Clay Aiken

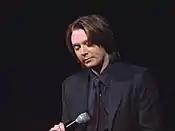
Aiken at a 2006 Christmas tour appearance in Merrillville, Indiana

Aiken was voted the Favorite Reality Star of 2003 by "TV Guide" readers and "the most-loved reality star of all time" in a "TV Guide" poll conducted in the summer of 2005. In February 2006, "People" magazine readers voted Aiken their "Favorite American Idol".